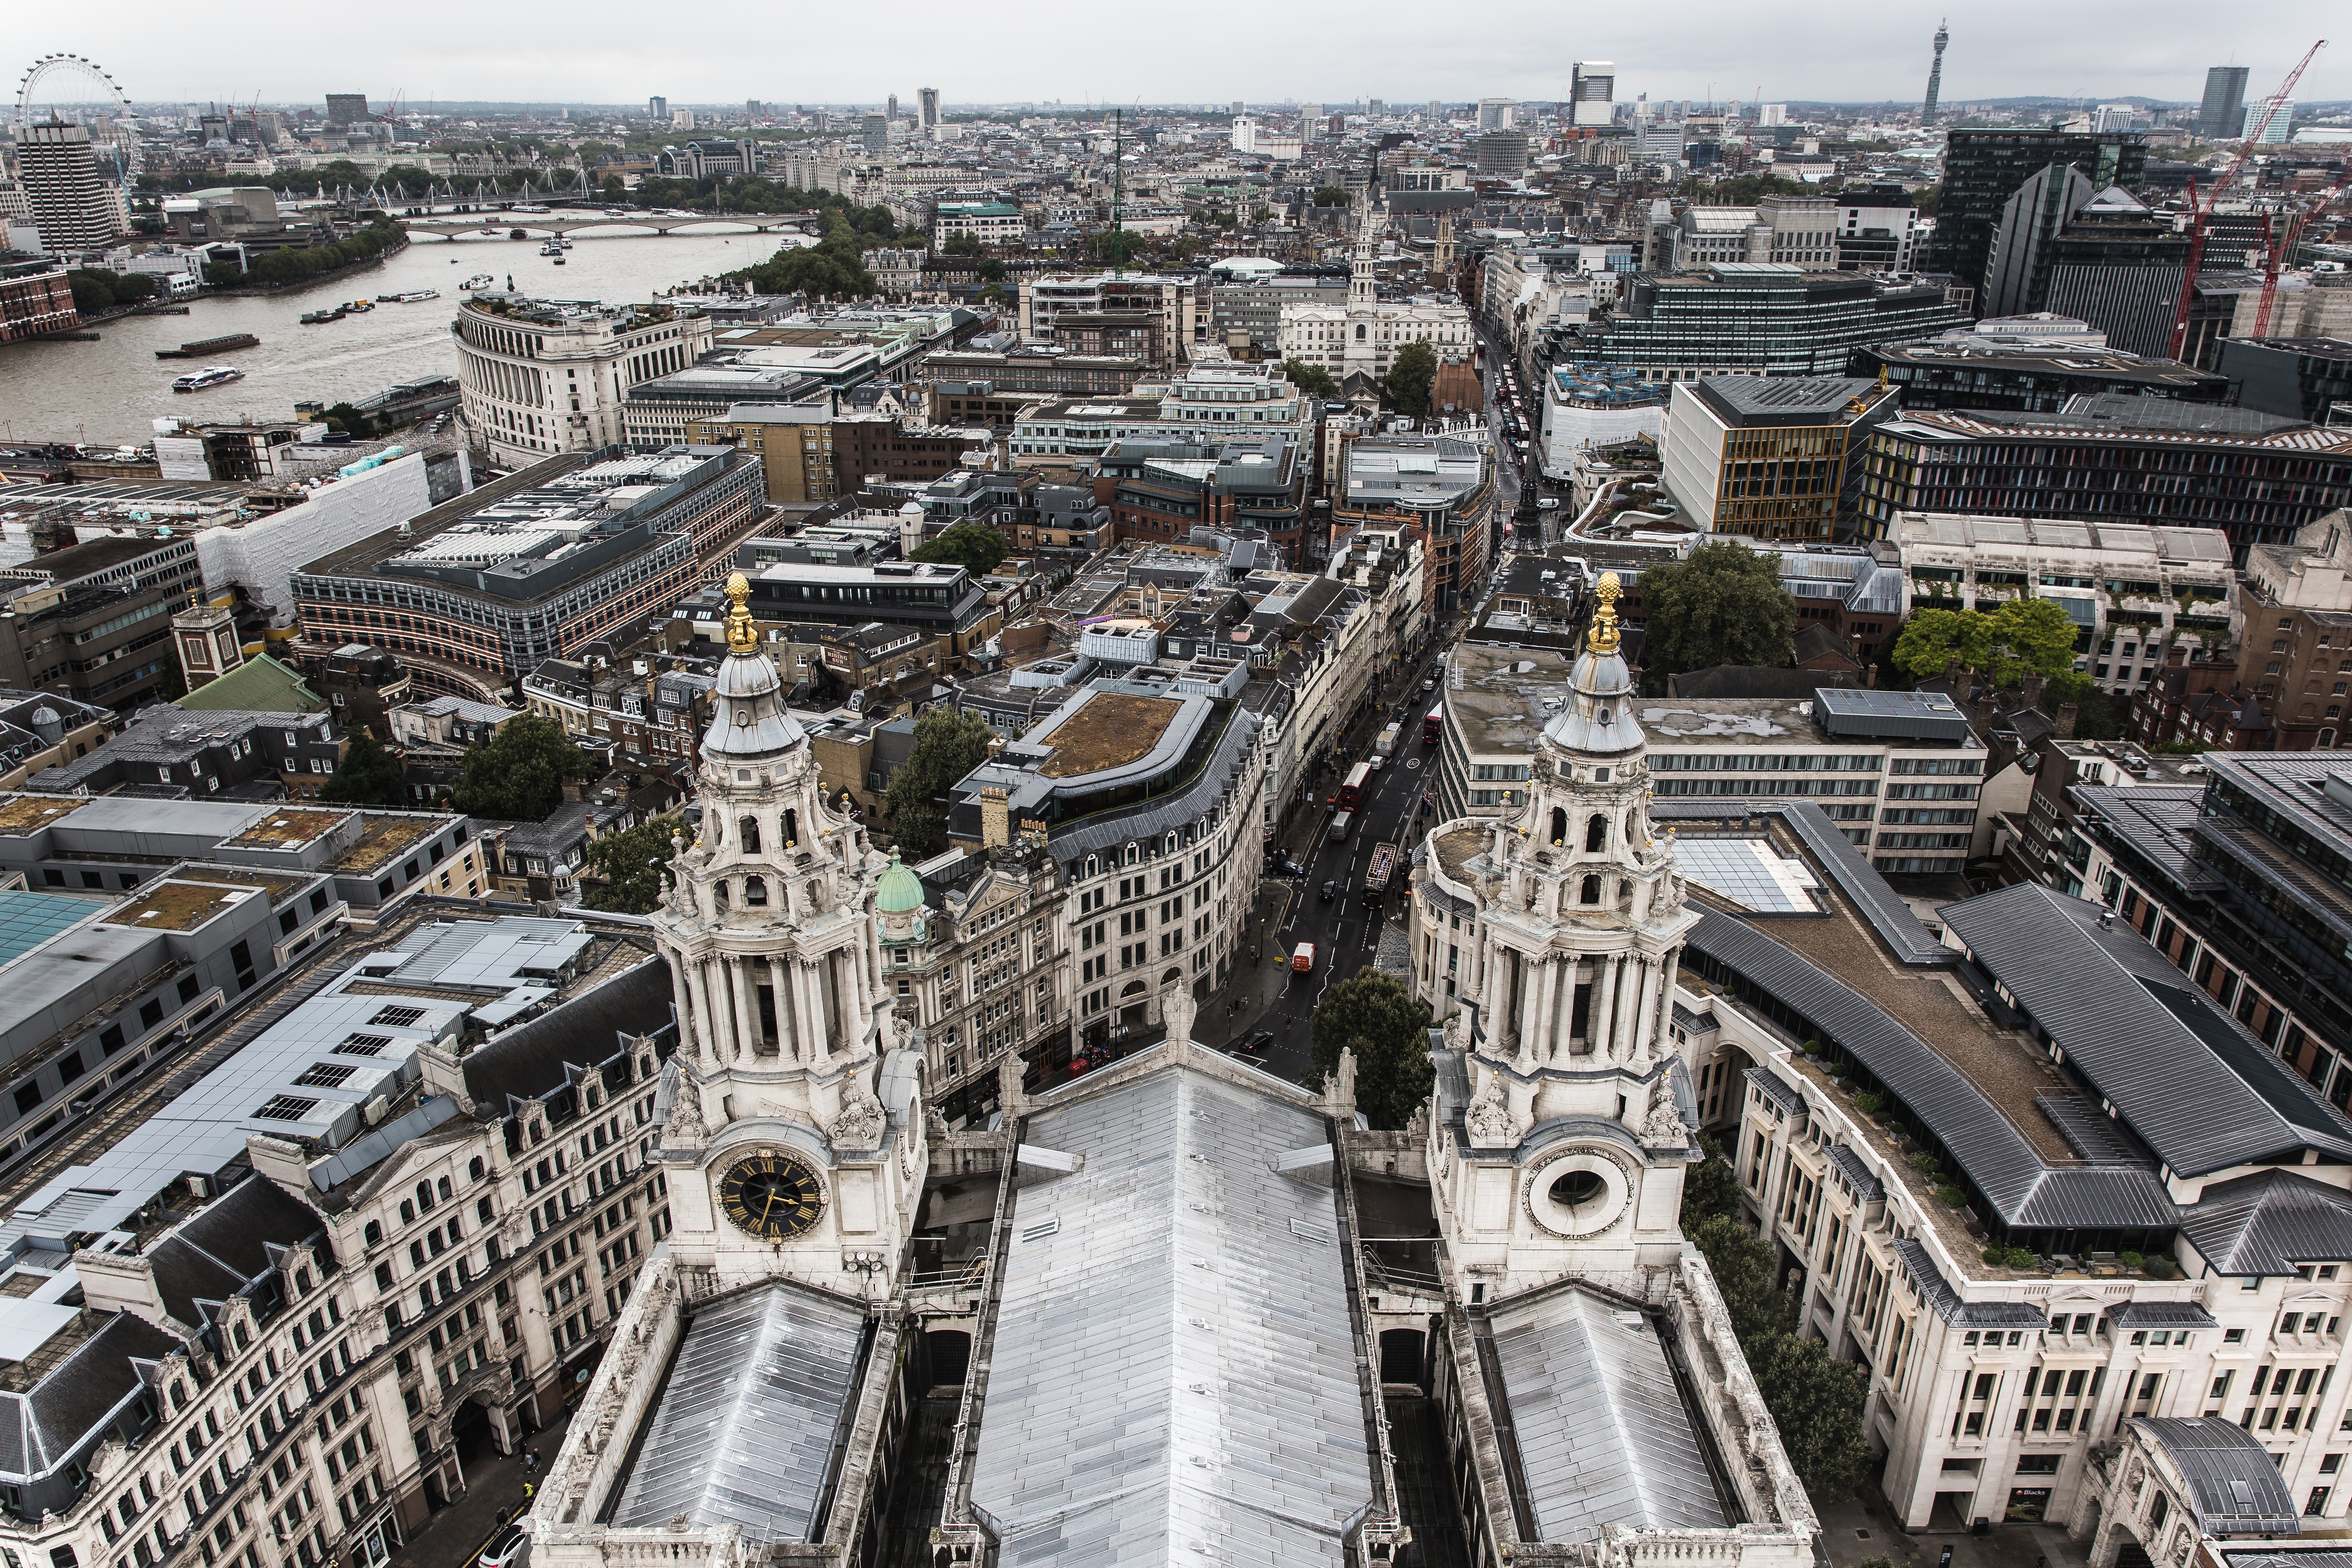
architecture, structure, city, skyscraper, cityscape, downtown, tower, landmark, cathedral, england, london, metropolis, bird's eye view, aerial photography, urban area, residential area, human settlement, metropolitan area